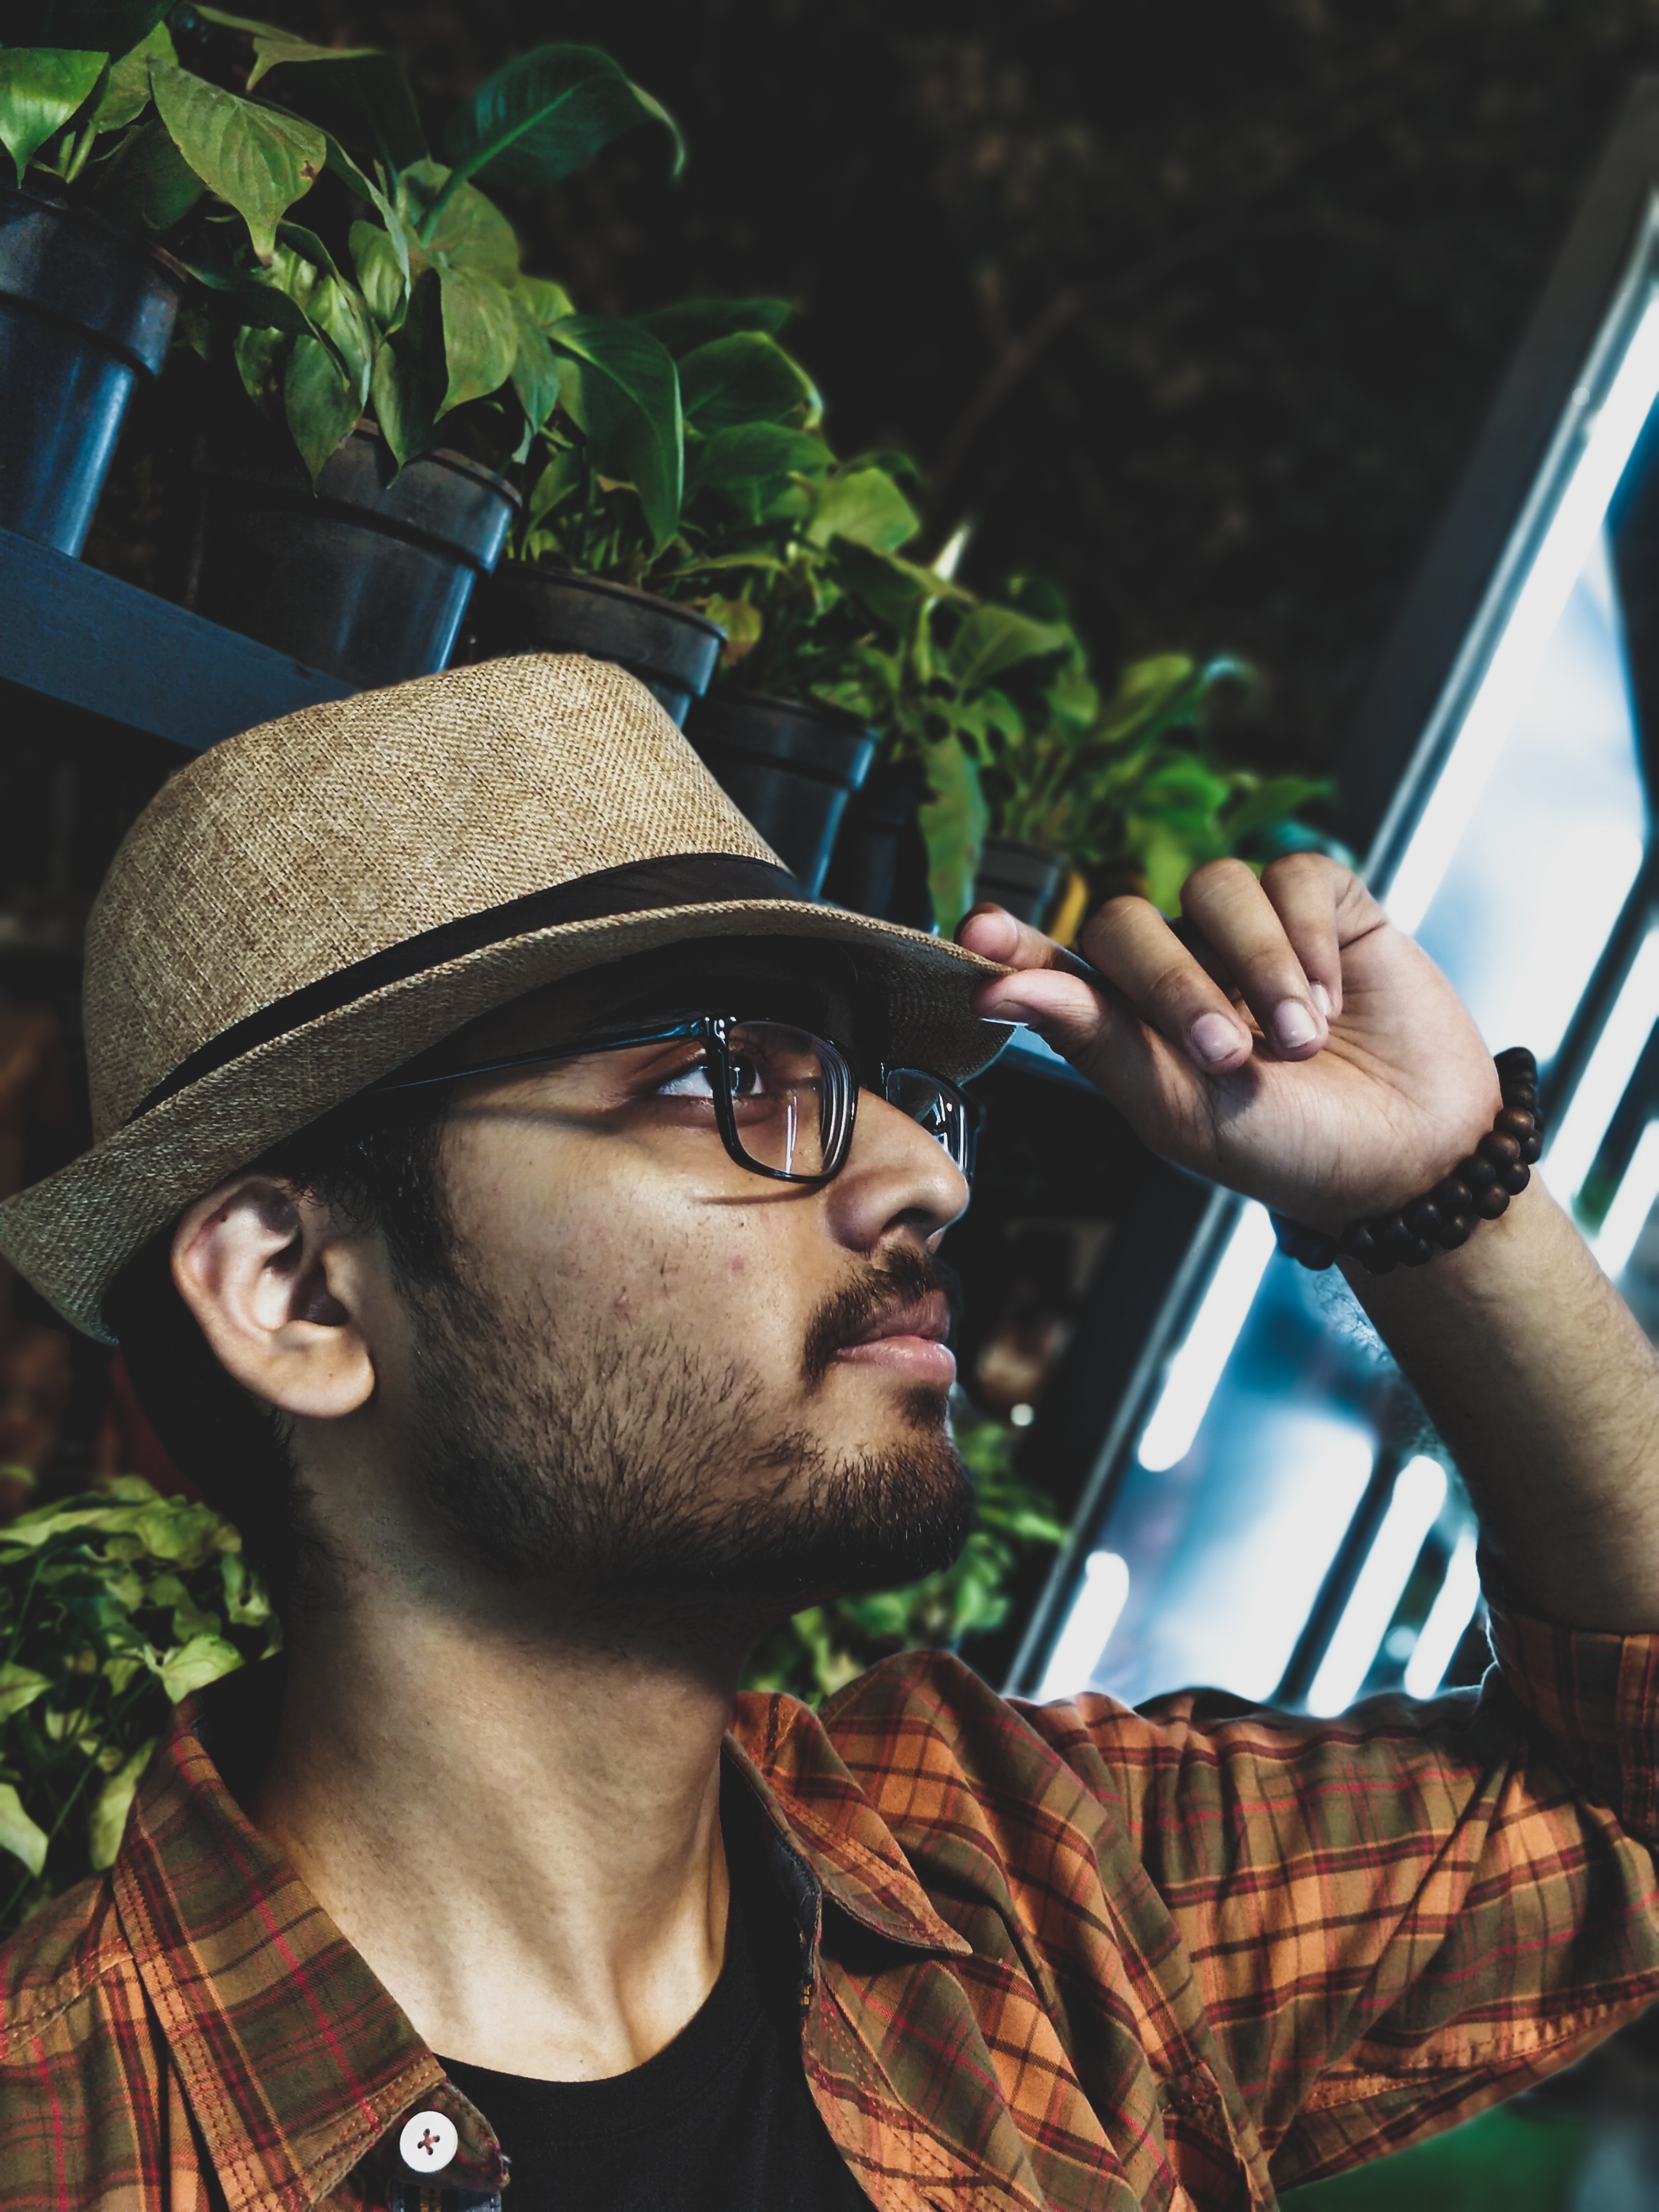
hair, cool, eyewear, facial hair, green, glasses, beard, leaf, hat, headgear, sunglasses, plant, photography, fashion accessory, fedora, cap, vision care, moustache, music